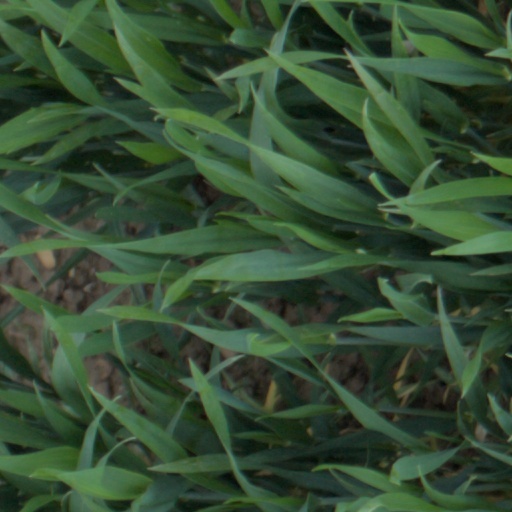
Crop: wheat